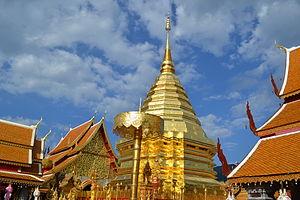
La Thaïlande, en forme longue le royaume de Thaïlande, est un pays d’Asie du Sud-Est. Avant 1939, il s’appelait le royaume de Siam. Il est bordé au sud-ouest et au nord-ouest par la Birmanie, au sud par la Malaisie, au sud-est par le Cambodge et au nord-est par le Laos. Sa capitale est Bangkok. La langue officielle est le thaï et la monnaie le baht. C’est une monarchie constitutionnelle depuis 1932 dans laquelle le roi est officiellement le chef de l'État, chef des Forces armées, partisan de la religion bouddhiste et défenseur de toutes les confessions. Sur un plan politique, la Thaïlande a connu 19 coups d'État tentés ou réussis par l'armée depuis 1932, le dernier en date ayant eu lieu le 22 mai 2014. Depuis 1946, plusieurs générations de Thaïlandais n'ont connu qu'un souverain, Bhumibol Adulyadej, dont le règne a duré soixante-dix ans, jusqu'à sa mort le 13 octobre 2016. Son fils Vajiralongkorn lui a succédé le 1ᵉʳ décembre 2016. Il est le 10ᵉ souverain de la dynastie Chakri qui règne depuis 1782.
Le Wat Phrathat Doi Suthep Rat Wora Wihan, appelé plus simplement Wat Prathat Doi Suthep est un temple bouddhiste de la province de Chiang Mai, en Thaïlande. Il est désigné souvent sous le nom de Doi Suthep bien que Suthep soit en réalité le nom de la montagne sur laquelle il se trouve, doi signifiant montagne en thaï local. Situé à treize kilomètres au nord de la ville de Chiang Mai, il est un site sacré pour les bouddhistes thaïlandais. Depuis le temple, il y a une vue impressionnante sur la ville de Chiang Mai, et le Wat Phrathat Doi Suthep demeure toujours une destination très populaire auprès des visiteurs étrangers.
Le Lanna est un ancien royaume asiatique centré sur Chiang Mai, ville du Nord de la Thaïlande. Il était constitué de cités-États plus ou moins autonomes.